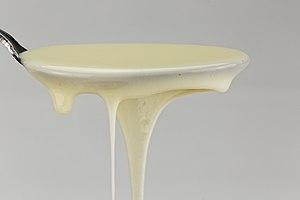
Texture de la cancoillote.